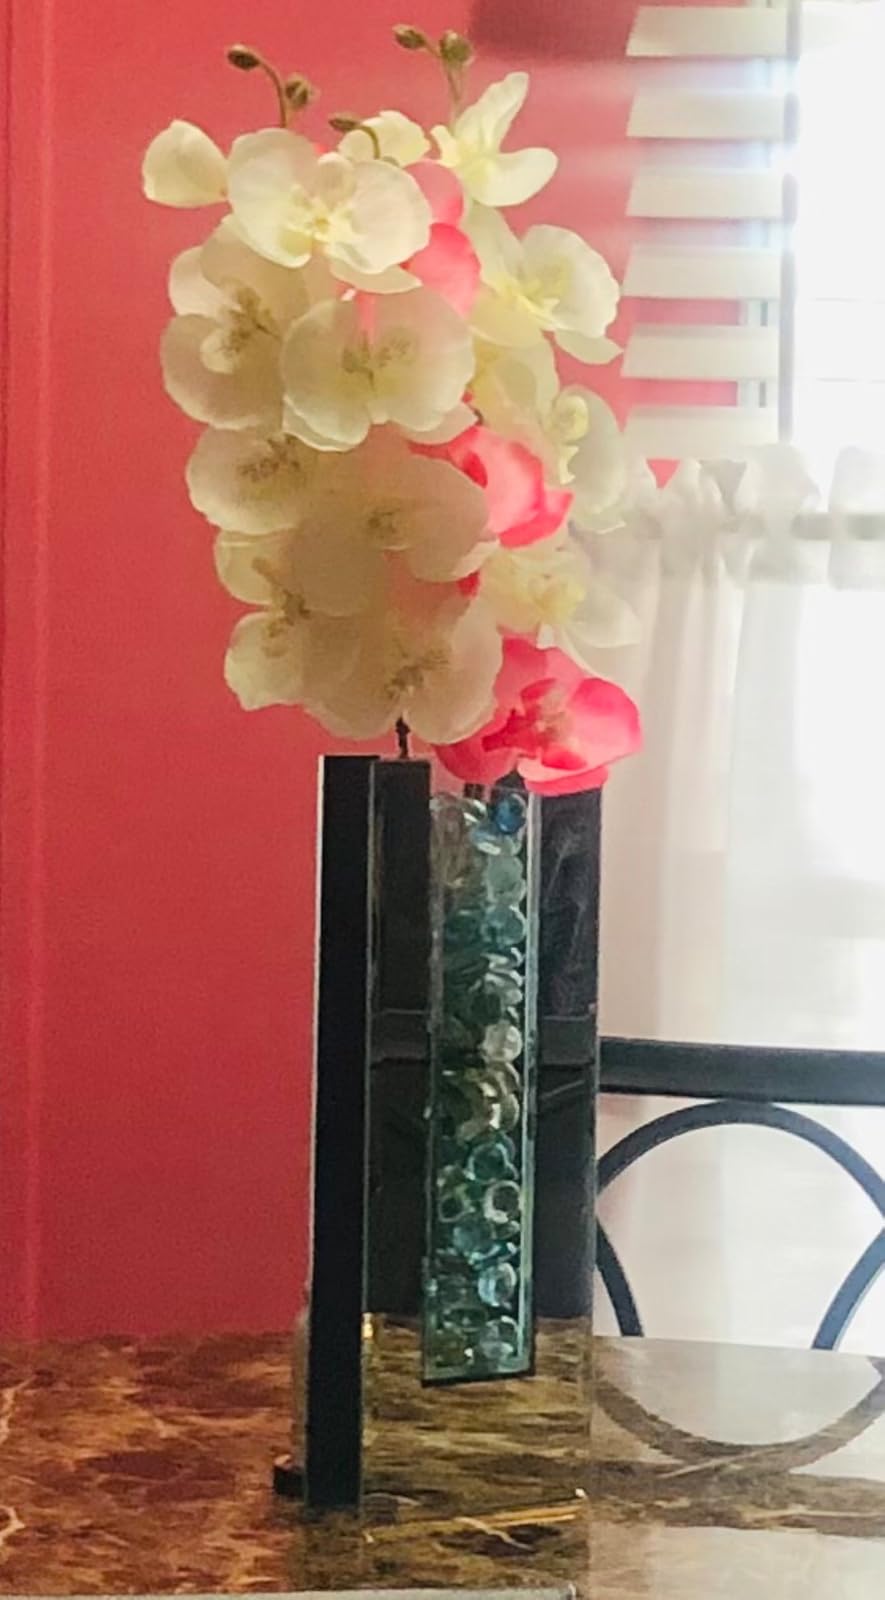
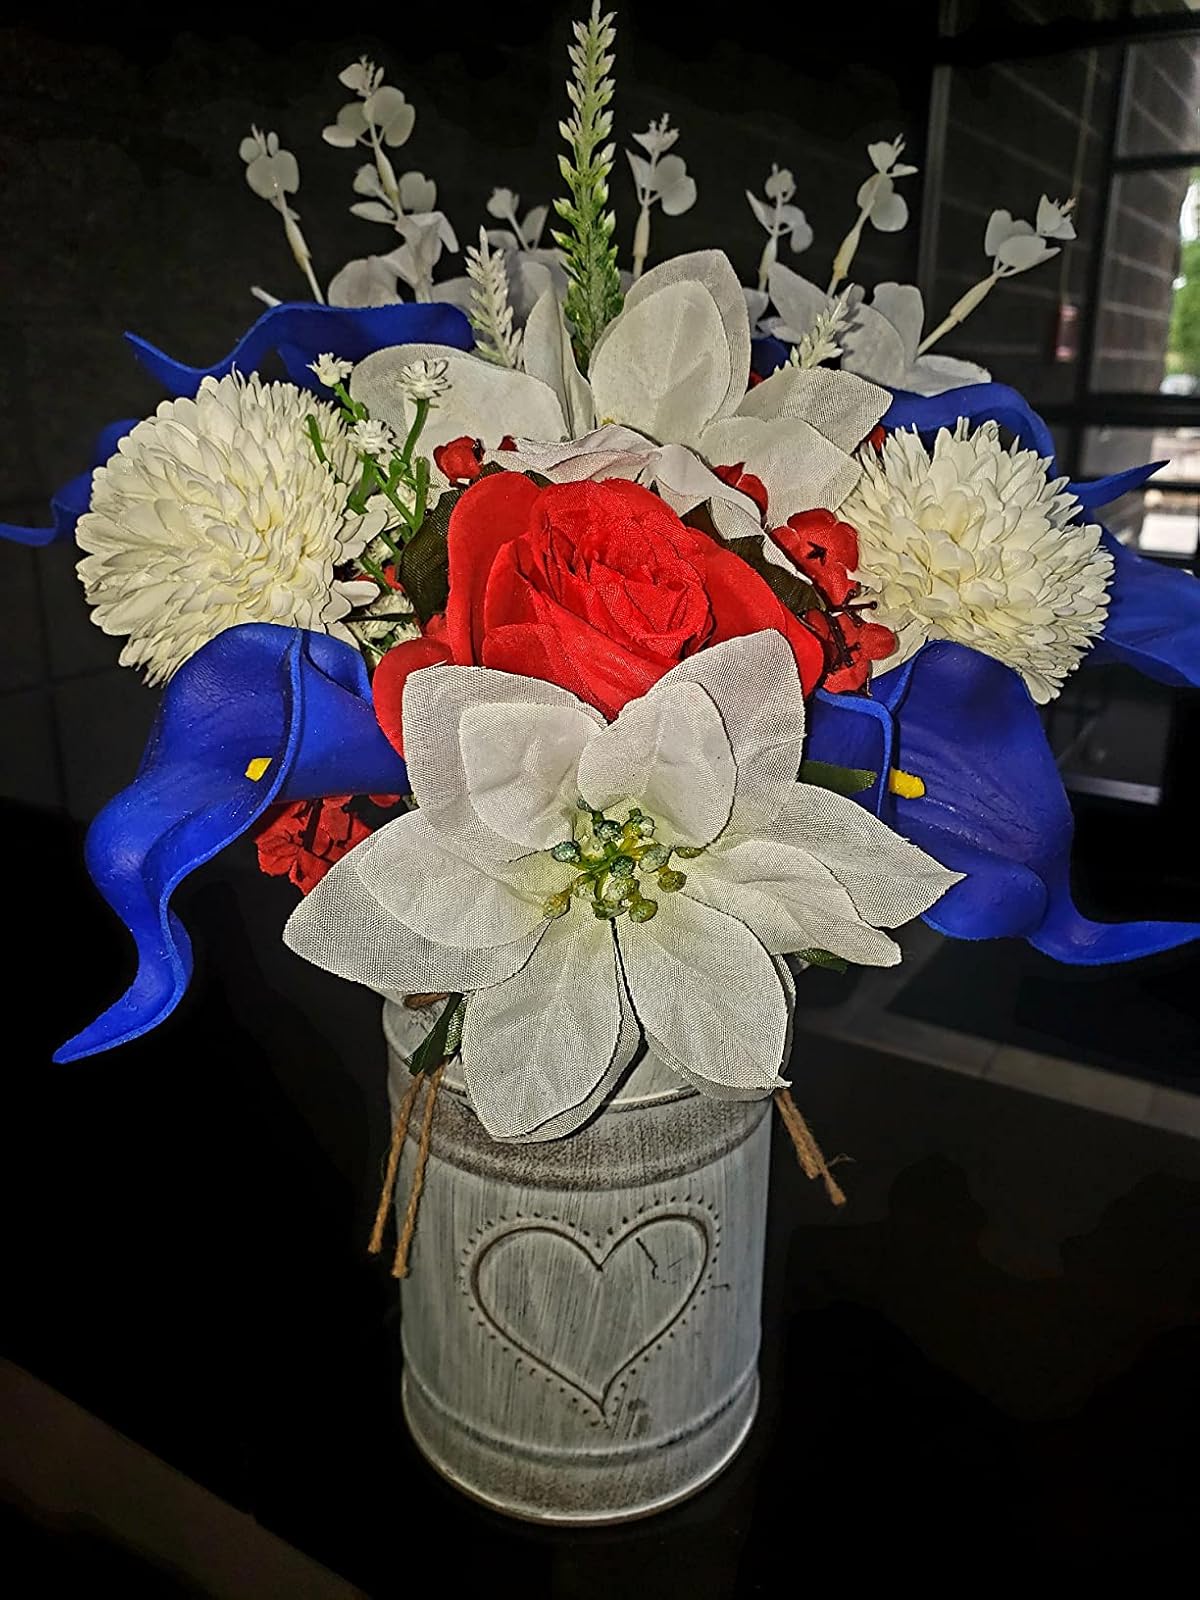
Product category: vase
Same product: no